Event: Nepal Earthquake
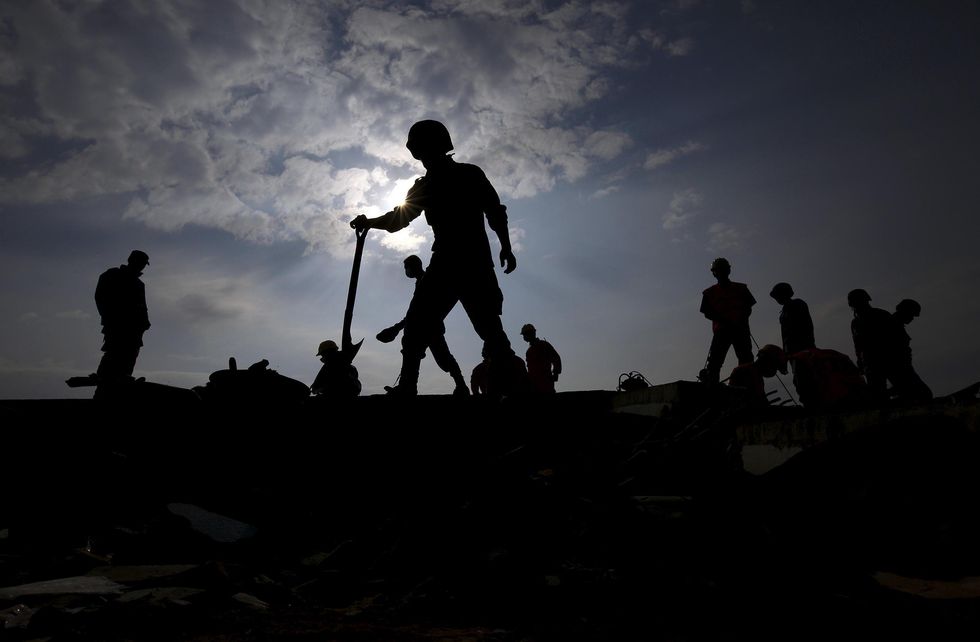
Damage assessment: no_damage